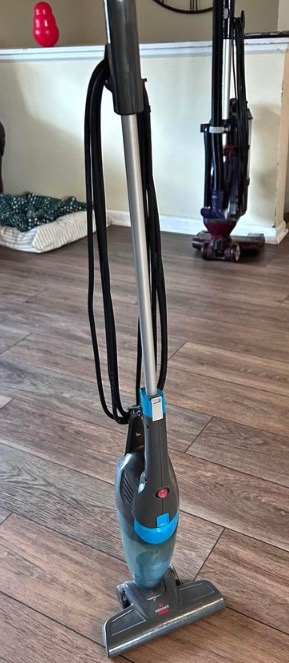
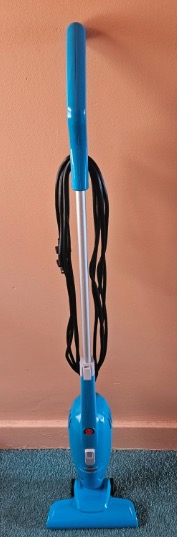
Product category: items_vacuum
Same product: no